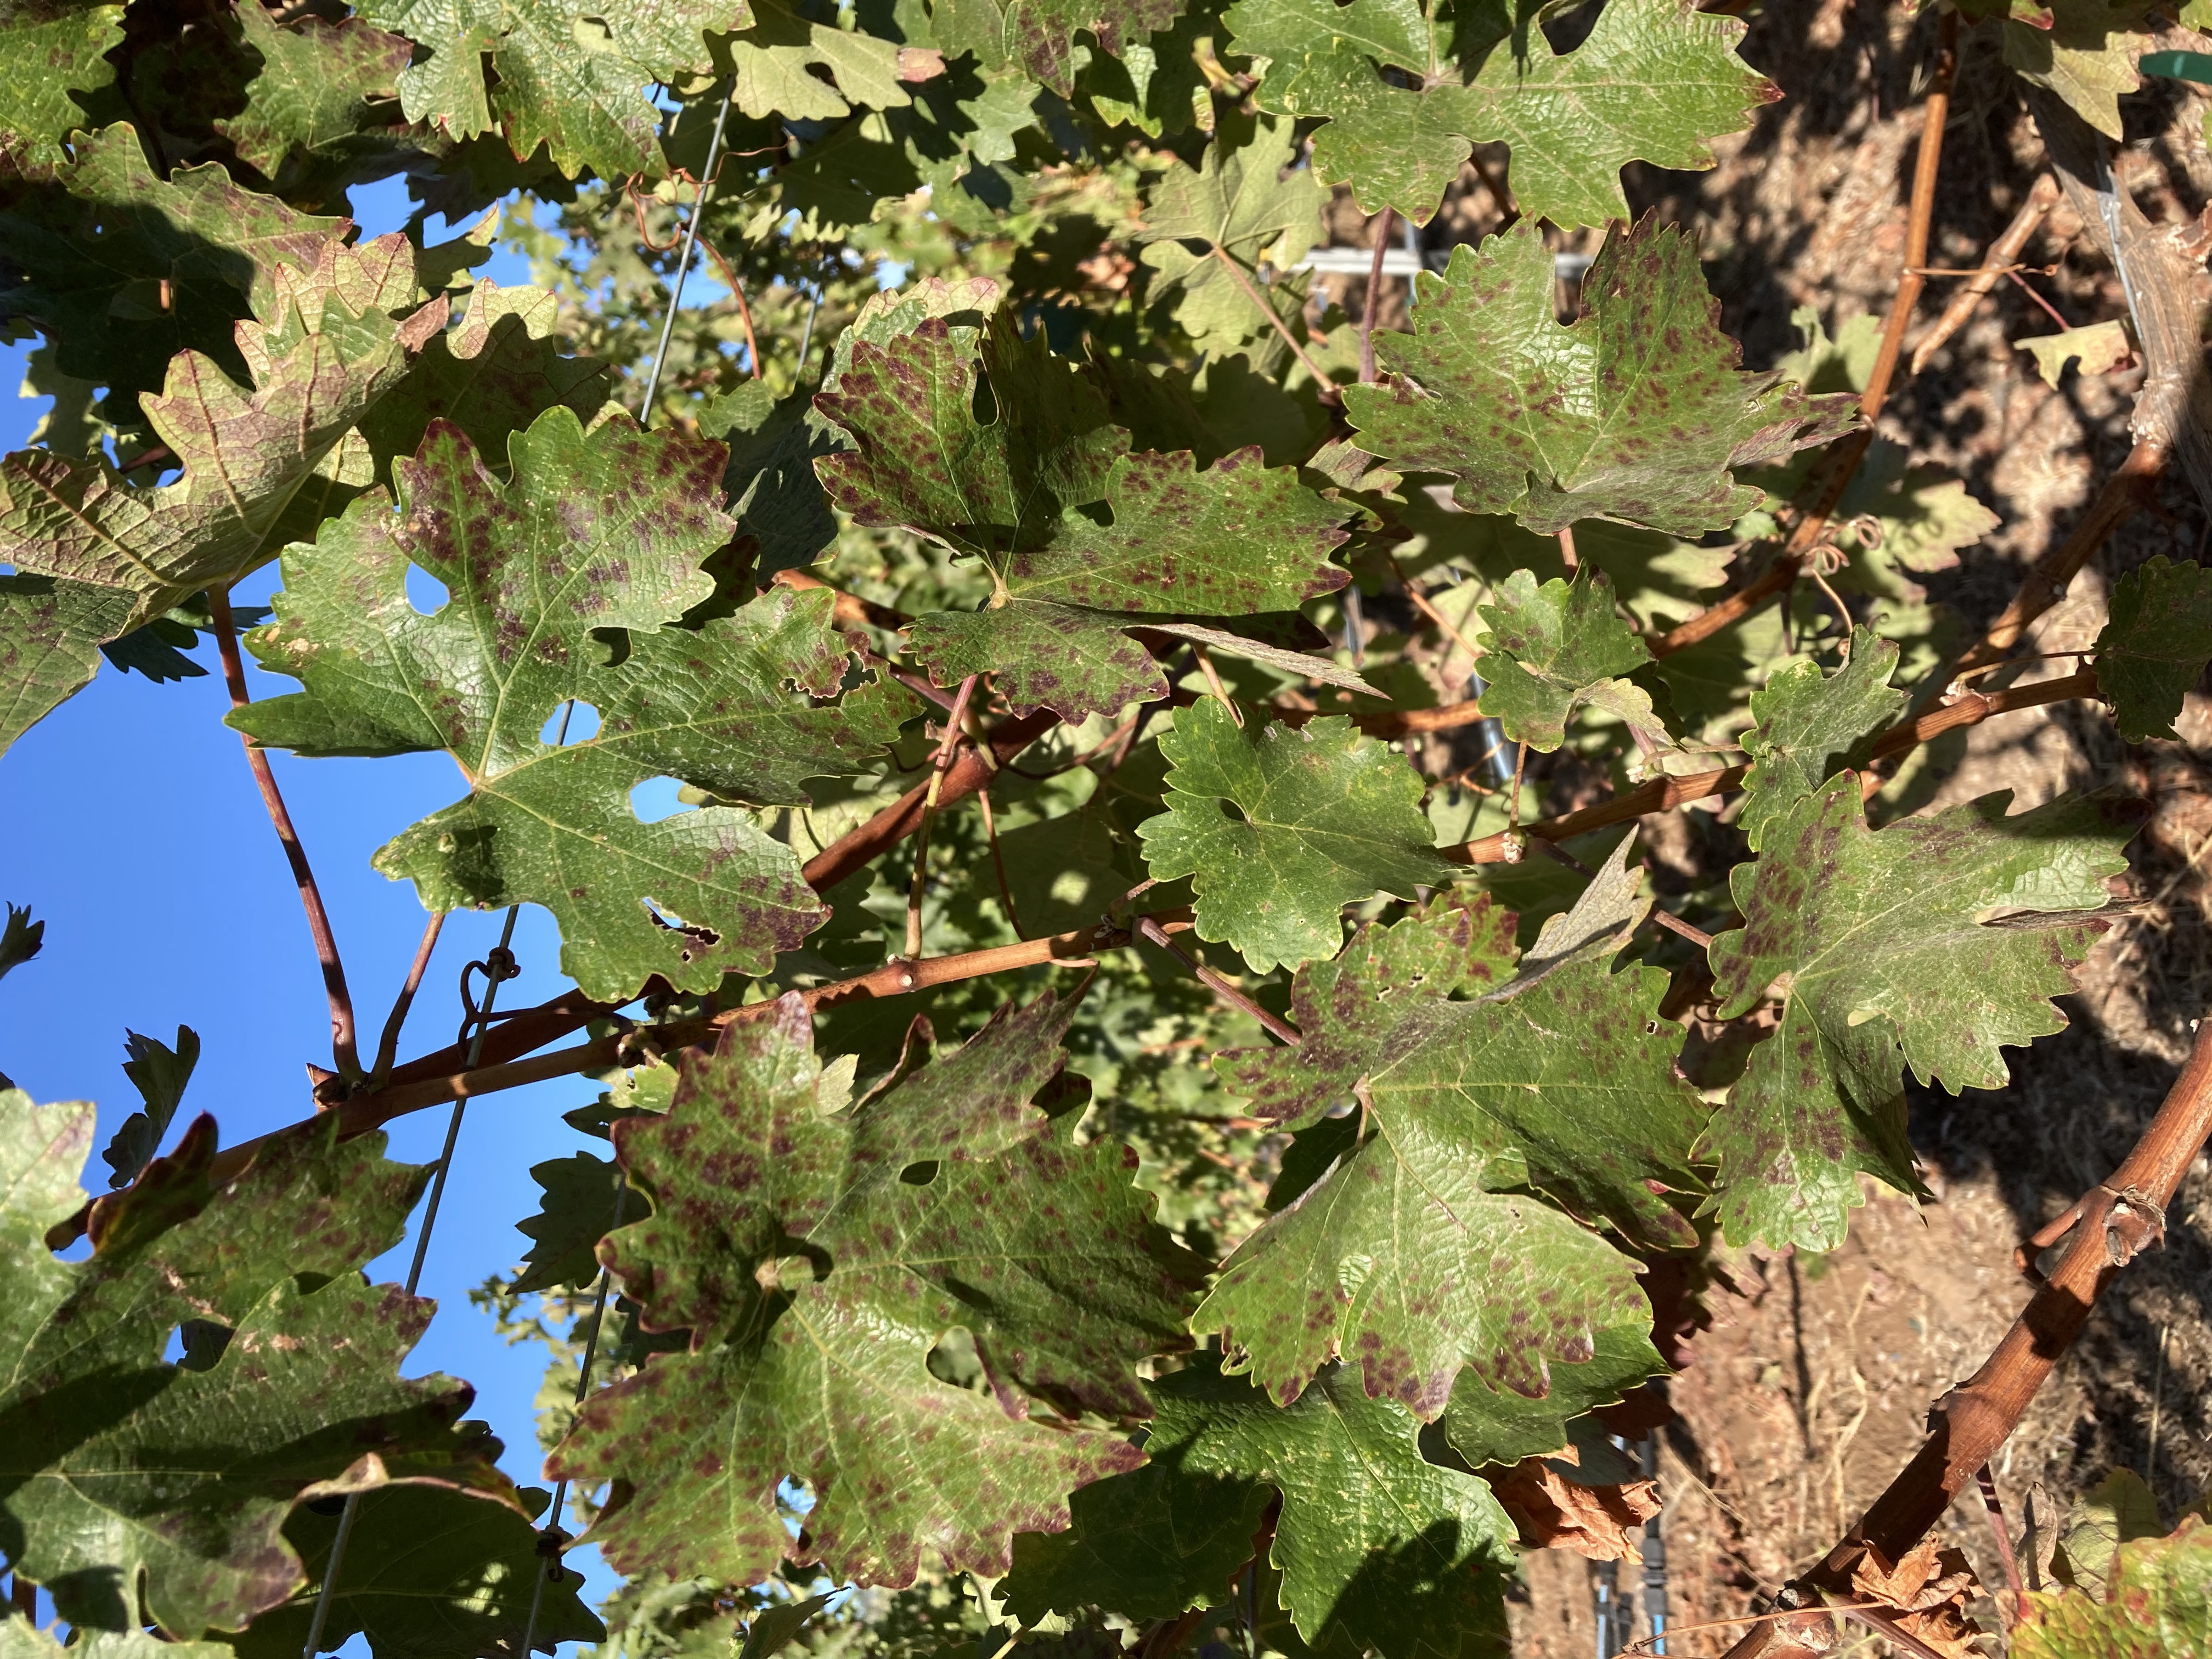
Label: Leafroll 3